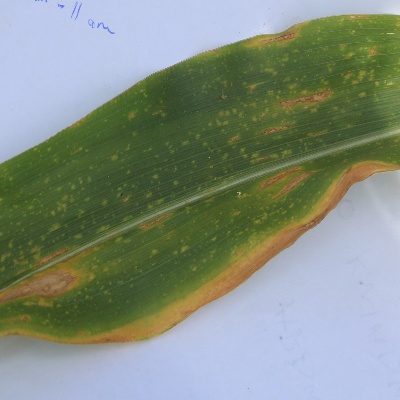
Crop: Maize
Condition: leaf blight